Describe the emotion expressed in this image:  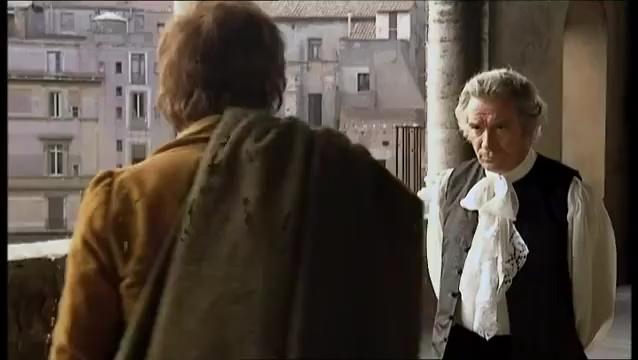
This person displays Suffering, valence and arousal with low intensity.